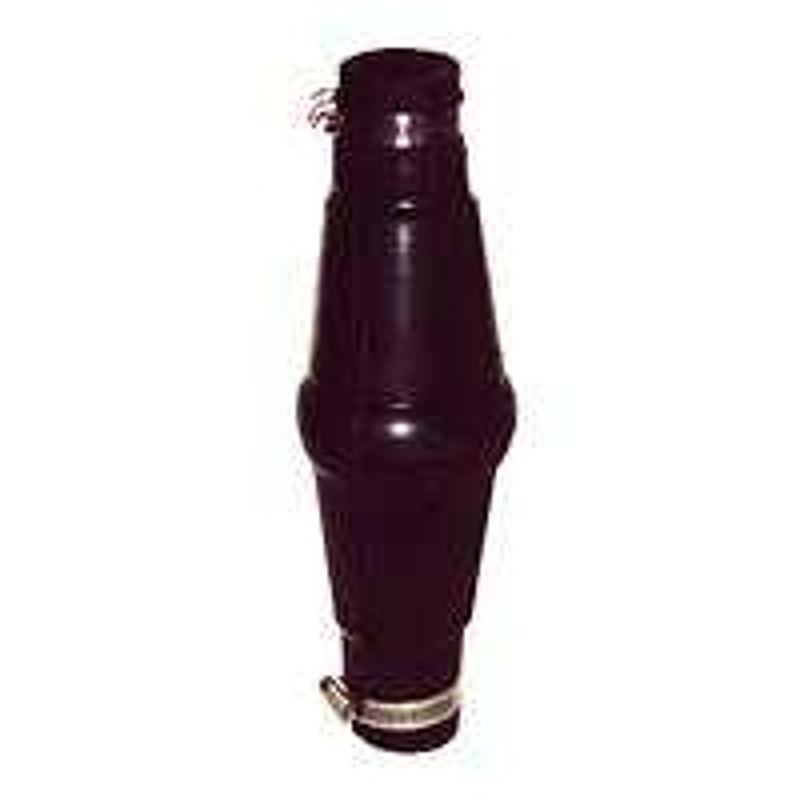
Simmons 1350 Torque Arrestor, Rubber, For: 1 or 1-1/4 in Drop Pipe and 4 to 8 in Well Casing
Fits 1 in or 1-1/4 in drop pipe, 4 in to 8 in well casing. Supplied with two stainless steel clamps. Unit: EA UPC: 083910050938 Model Number: 1350
Brand: SIMMONS
Category: Hardware > Plumbing > Well Supplies